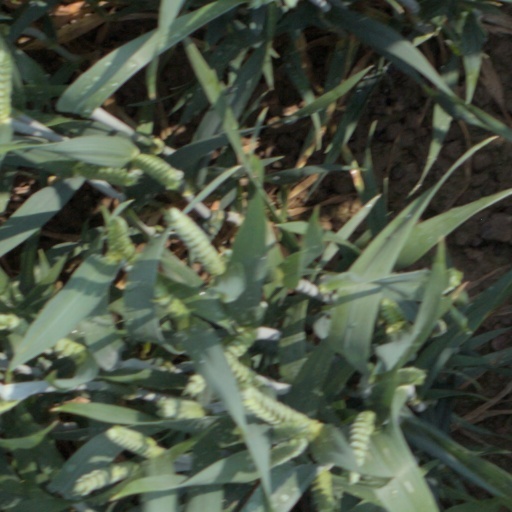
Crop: wheat